Stadtkirche Glarus

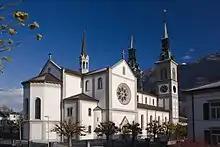
Exterior

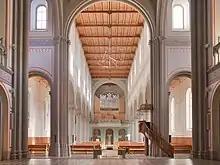
Nave of the Stadtkirche

The Stadtkirche Glarus is the main Reformed church for the city of Glarus in the canton of Glarus in Switzerland.